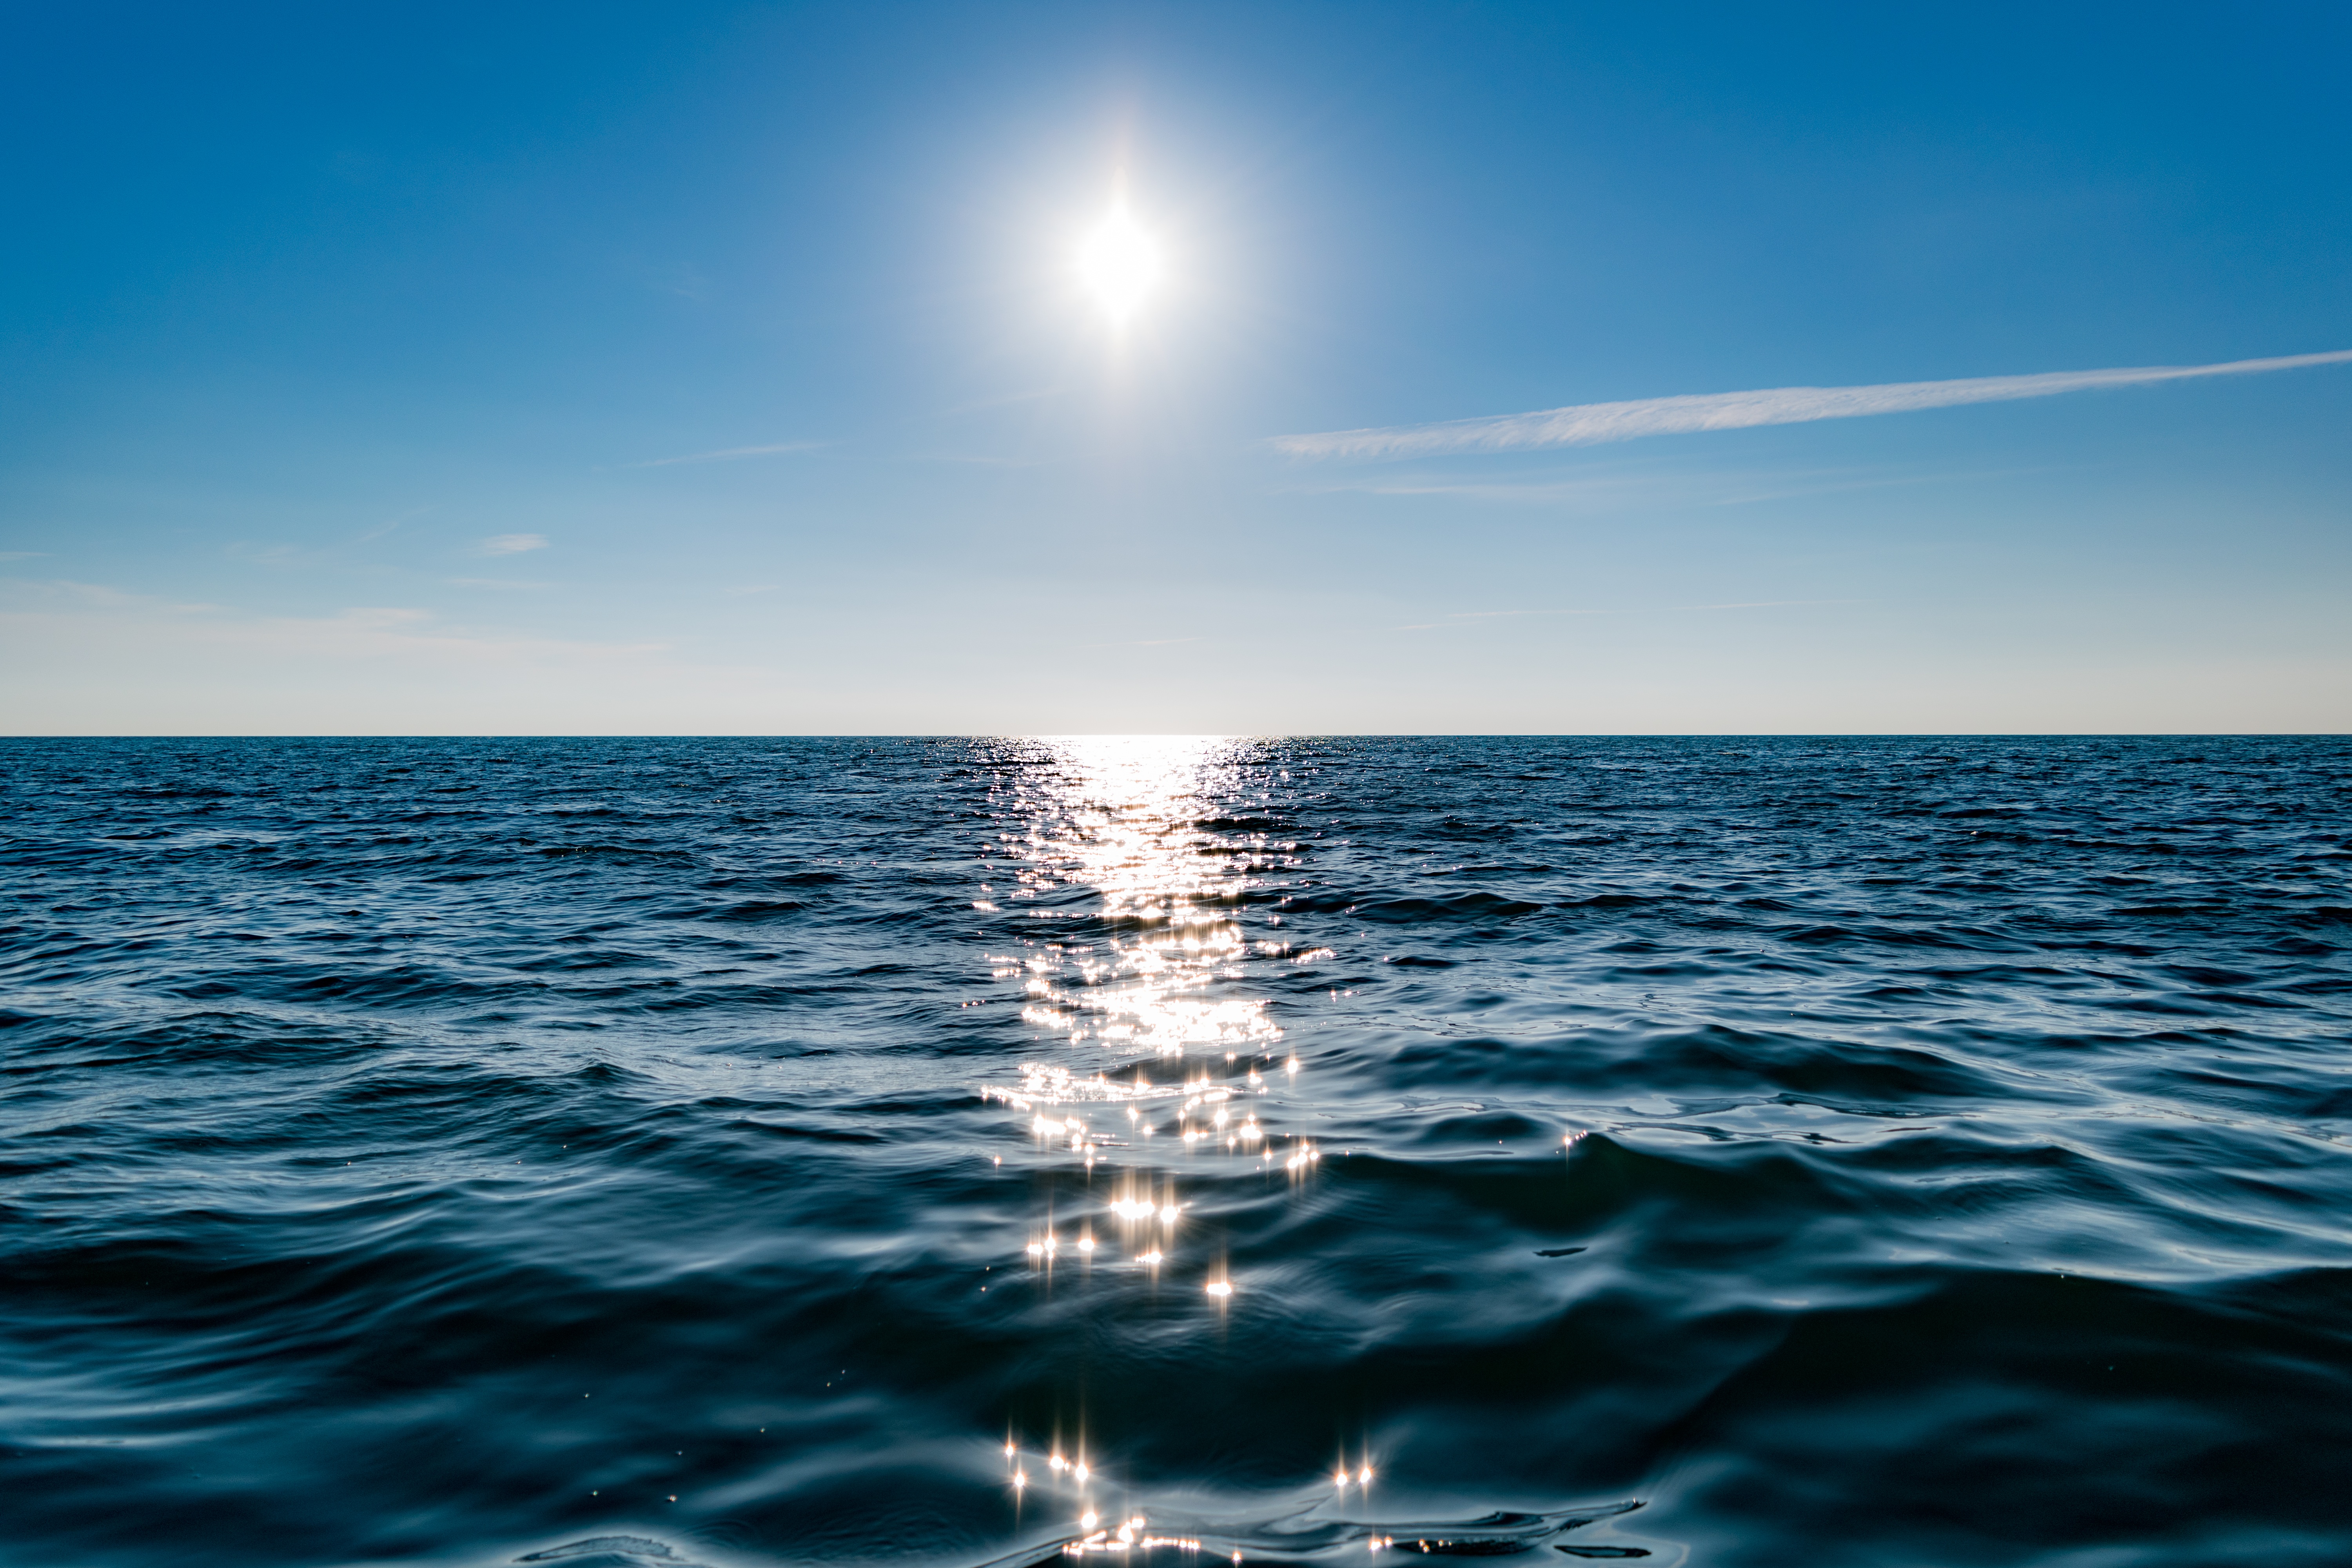
sea, coast, water, ocean, horizon, sun, sunlight, wave, body of water, wind wave